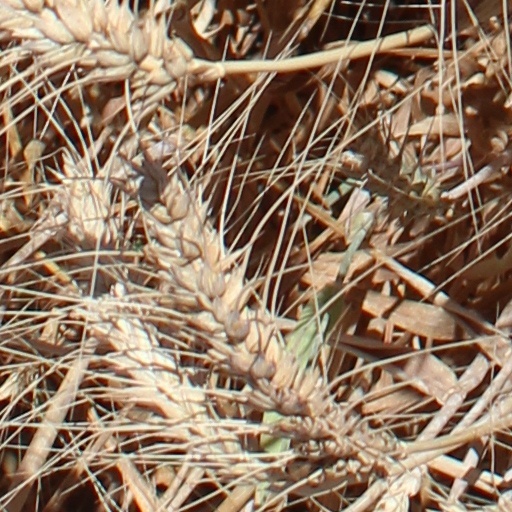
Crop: wheat